Jeannette Rankin

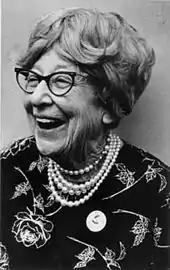
Rankin in 1973

Rankin's campaign for one of Montana's two at-large House seats in the congressional election of 1916 was financed and managed by her brother Wellington, an influential member of the Montana Republican Party. She traveled long distances to reach the state's widely scattered population. Rankin rallied support at train stations, street corners, potluck suppers on ranches, and remote one-room schoolhouses. She ran as a progressive, emphasizing her support of suffrage, social welfare, and prohibition. Before her election she spoke on several occasions in favor of proportional representation.